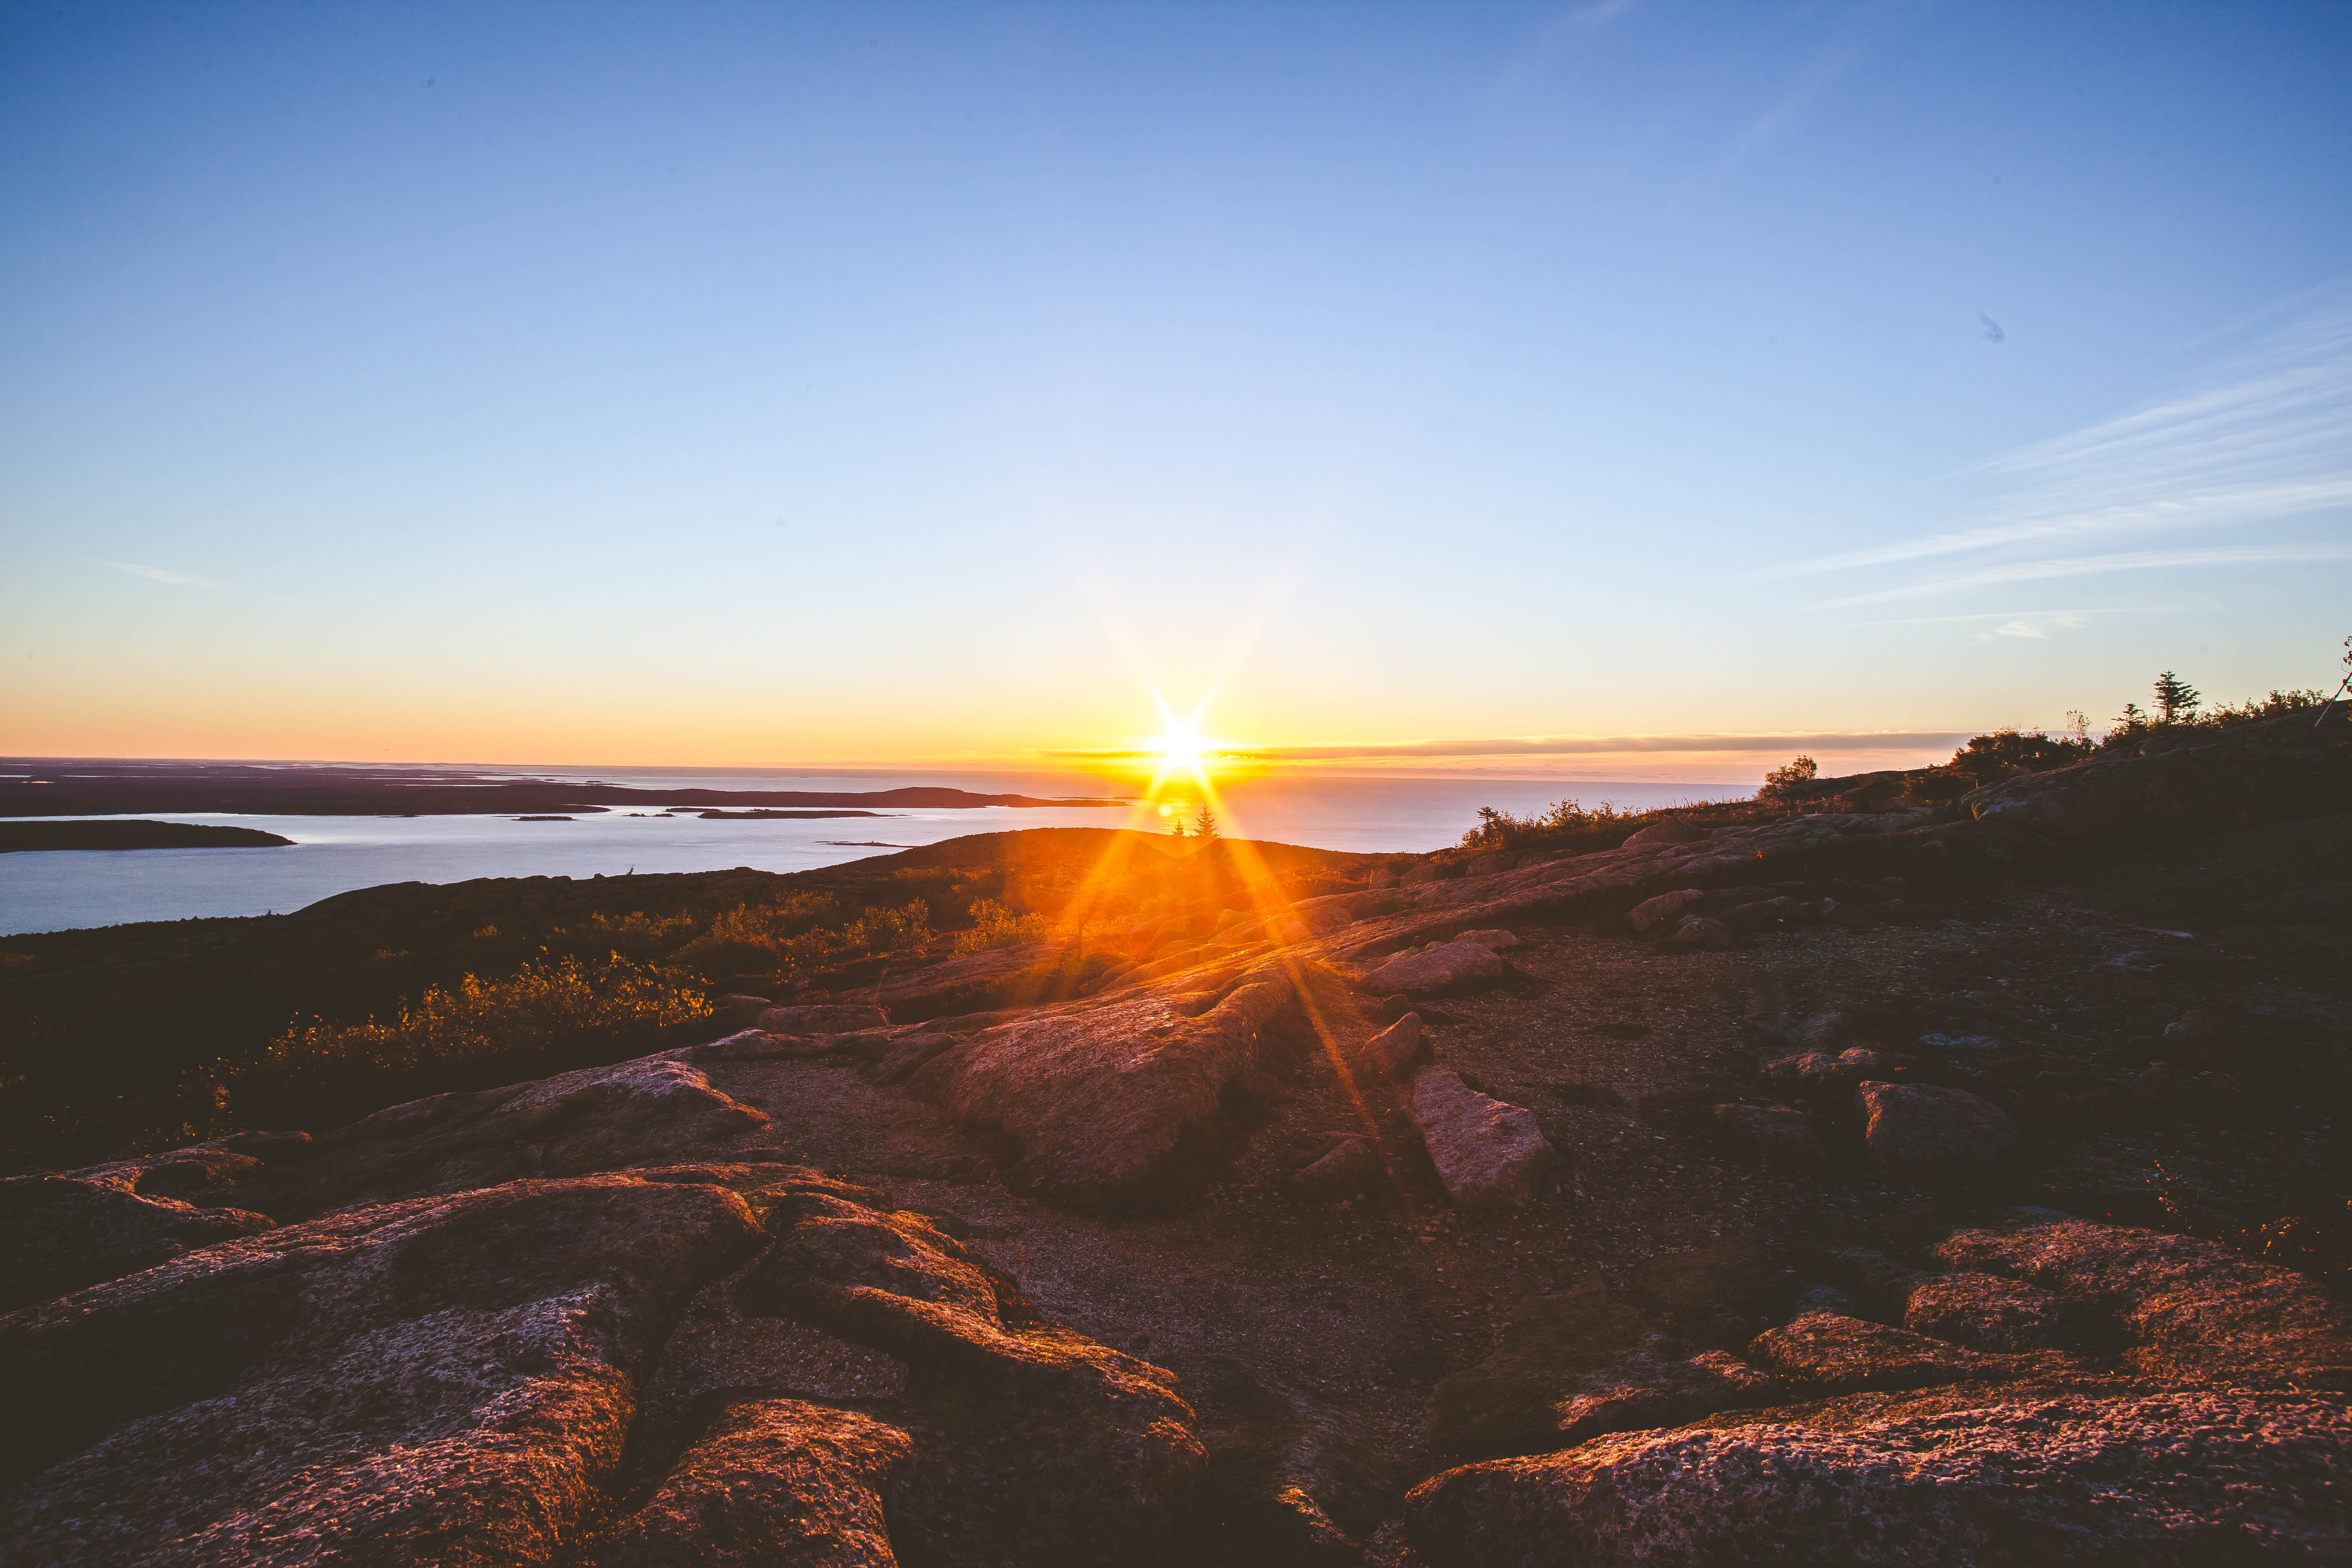
landscape, sea, coast, water, nature, ocean, horizon, mountain, sky, sun, sunrise, sunset, sunlight, morning, wave, dawn, dusk, evening, outdoors, afterglow